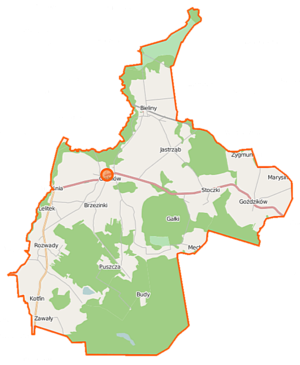
Gielniów est une gmina rurale de la powiat de Przysucha, dans la Voïvodie de Mazovie, dans le centre-est de la Pologne.